Porinju Mariam Jose

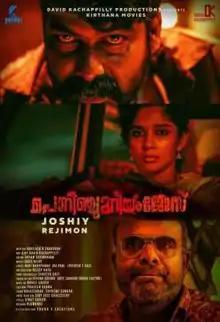
Theatrical release poster

Porinju Mariam Jose is a 2019 Indian Malayalam-language period action thriller film directed by Joshiy from a screenplay written by Abhilash N. Chandran. It starred Joju George, Nyla Usha, and Chemban Vinod Jose in the titular characters, while Vijayaraghavan and Rahul Madhav appeared in supporting roles. The original soundtrack of the film was composed by Jakes Bejoy. The story is loosely based on real events that occurred during the 1980s and 1990s in Thrissur.